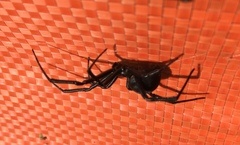
Species: Lactrodectus_hesperus